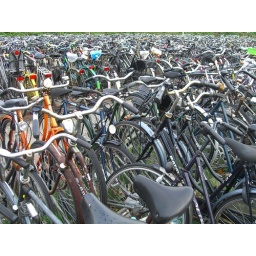
Typical bike rack at the train station in Leiden.